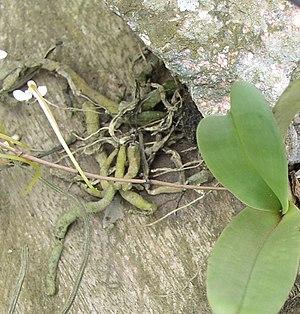
Racines verte, recouvertes de velamens
Angraecopsis lisowskii Szlach. & Olszewski est une espèce de plantes de la famille des Orchidaceae et du genre Angraecopsis. C’est une plante endémique du Cameroun.